Leonard W. Hatton Jr.

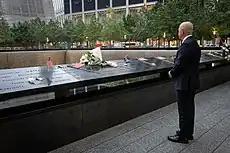
Name panel S-26, South Pool of the National September 11 Memorial & Museum, with Hatton's name shown on the upper-left corner

On the morning of September 11, 2001, Hatton was on his way to work when he saw the North Tower of the World Trade Center on fire after being struck by American Airlines Flight 11 at 8:46 a.m. According to eyewitness accounts, he turned back to help. On his own initiative, he responded directly to the North Tower, where he assumed a position on the roof of the Marriott World Trade Center. From his vantage point, he radioed his squad from atop the hotel and reported that civilians were jumping from the North Tower. He radioed again from the roof of at 9:03 a.m., when United Airlines Flight 175 struck the South Tower. Because of falling debris, he moved from the roof and joined with New York City Fire Department (FDNY) firefighters in evacuating the civilians trapped within the South Tower. One civilian survivor told investigators that Hatton guided him to safety and then went back into the South Tower. Asking where Hatton was going, his last response was "back into the building". Hatton continued to stay in the South Tower to help evacuate the civilians in the building when it collapsed at 9:59 a.m., killing him, along with many others inside the South Tower instantly.